The Cure (TV series)

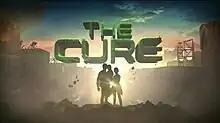
Title card

The Cure is a 2018 Philippine television drama science fiction series broadcast by GMA Network. Directed by Mark A. Reyes, it stars Jennylyn Mercado in the title role and Tom Rodriguez. It premiered on April 30, 2018 on the network's Telebabad line up. The series concluded on July 27, 2018 with a total of 65 episodes.